Towers and palaces of the Roero

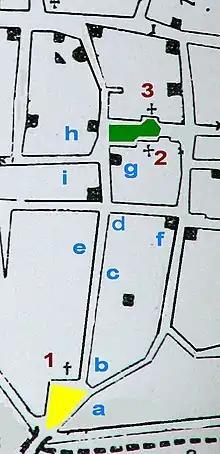
--- Nobles' enclosure and St. Martin's gate1 Church of San Giuseppe 2 Church of San Martino 3 Confraternity of San Michele a Palace of the Pelletta family of Cortazzone b Ruins of houses of the Roero family c Palace of the "equestrian games" d Palace of Calosso and of Cortanze e Tomatis Palace of Chiusavecchia f Palace and tower of Cortanze g The complex of Monteu h Palace of Settime and Mombarone i Palace and tower Musso-Isnardi

Passing through the San Martino gate, one reached the wall demarcation ditch, formed by the ancient canal, which was the town's first irrigation system and also an important river access for goods that could reach the Tanaro River from there. From there on, as far as the Borbore River, stretched the territory of the hamlet of San Martino, abounding in dyers' and tanners' stores, which, in contrast to the ward, had a strong popular connotation.